Caspar Ett

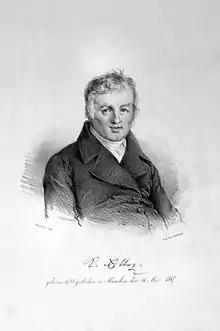
Lithograph of Caspar Ett by Josef Kriehuber.

Caspar Ett (5 January 1788, Eresing – 16 May 1847, Munich) was a German composer and organist.